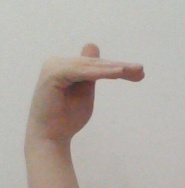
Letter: khaa